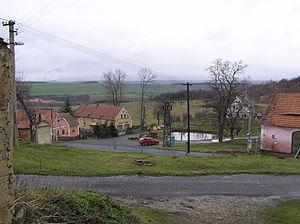
Čeradice est une commune du district de Louny, dans la région d'Ústí nad Labem, en République tchèque. Sa population s'élevait à 302 habitants en 2018.